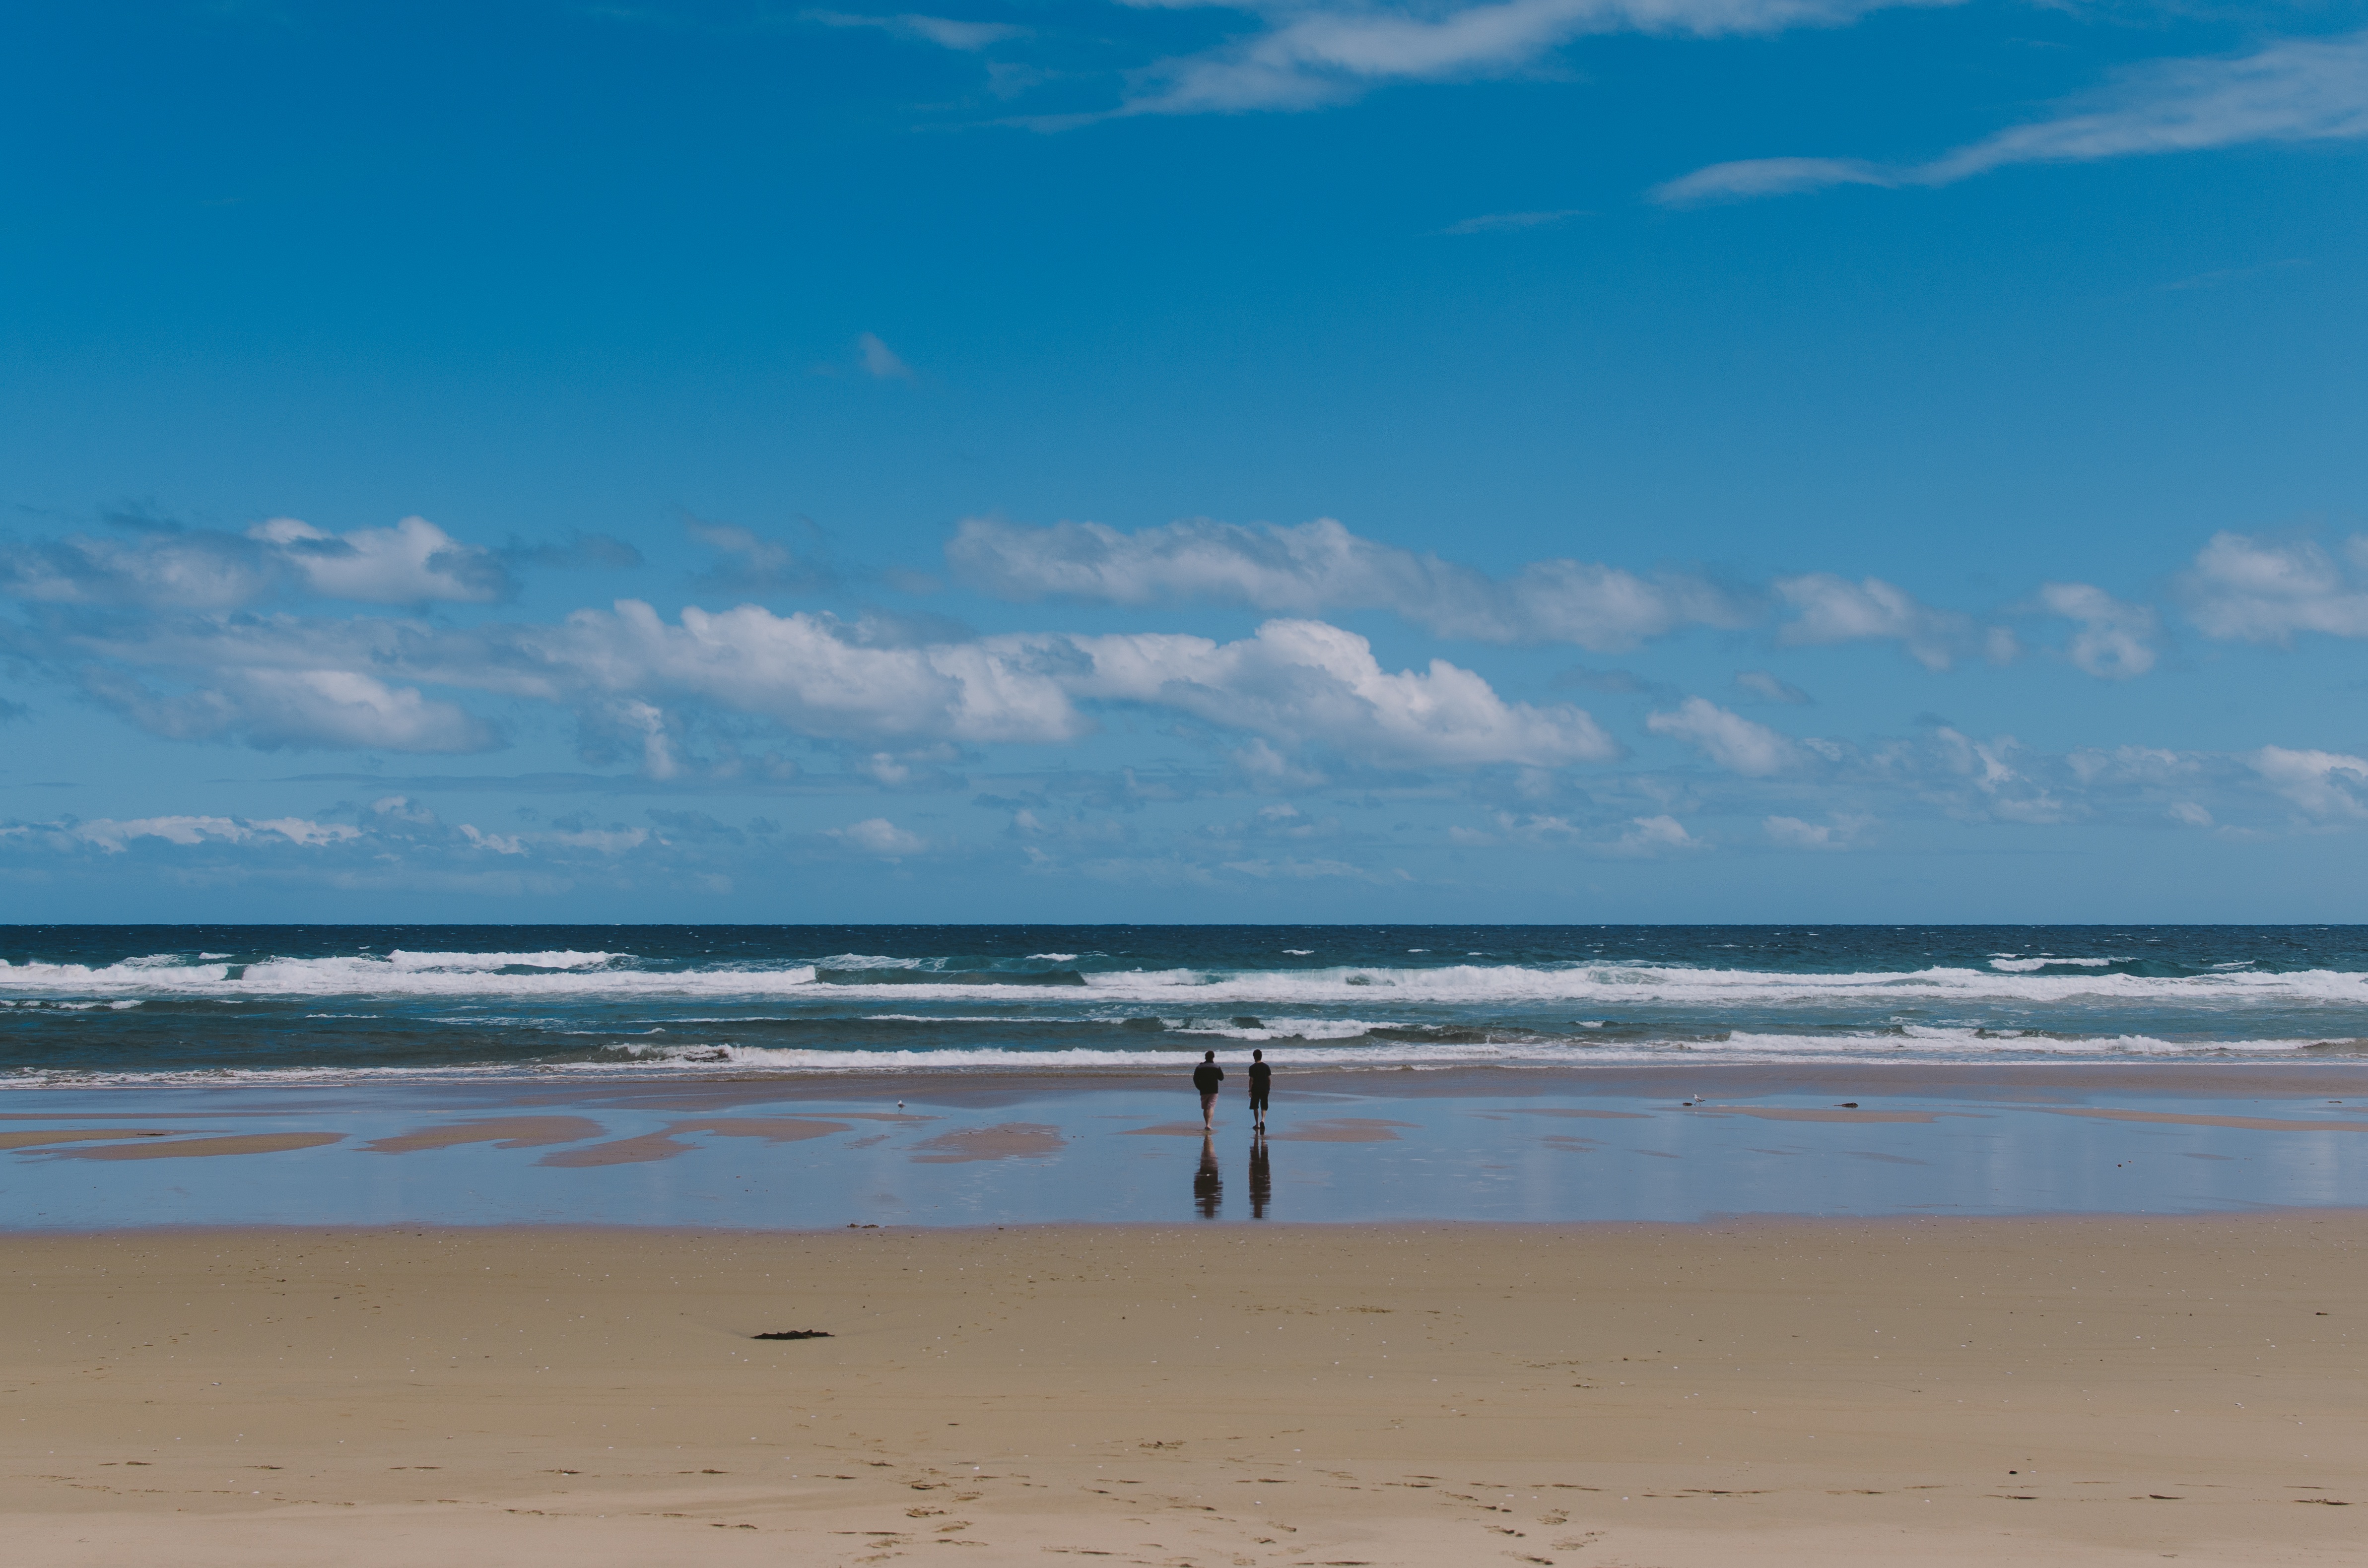
beach, sea, coast, sand, ocean, horizon, cloud, sky, shore, wave, vacation, bay, body of water, wind wave